The Dream (sculpture)

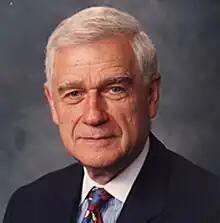
U.S. Senator Mark Hatfield spoke at a fundraising breakfast for the sculpture.

"The Dream" is an bronze statue depicting Martin Luther King Jr. It is located at the intersection of Northeast Holladay Street and Martin Luther King Jr. Boulevard, outside the northeast corner of the Oregon Convention Center in the Rose Quarter of Portland's Lloyd District. King is shown "stepping forward with conviction to deliver his powerful message". He is surrounded by three allegorical figures: behind and to King's right is a young white man with his sleeves rolled up who symbolizes the working American; directly behind King is a woman wading ashore who represents the country's immigration history; and behind and to the left of King is a young girl, shown releasing King's coattail, who represents "intergenerational respect". According to Dente, the working-class man "has come to the realization and made the decision to step forward to announce his support for the universal message of equality, freedom and justice". Dente described the girl's release of King's coattail as "a 'letting go' process when one or more members of a family is called away to contribute their energy and time to a concept and struggle of greatest importance to all people of the world".